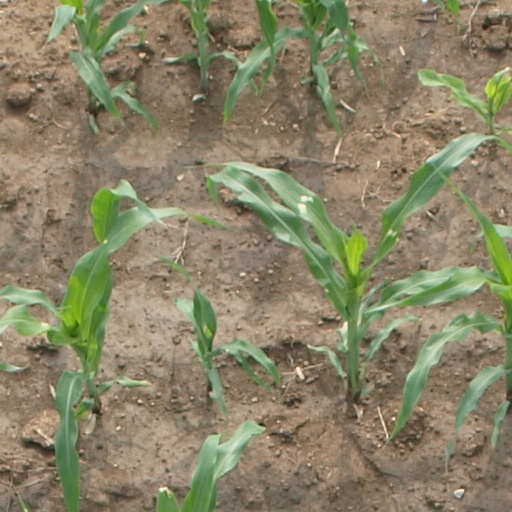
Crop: maize; corn